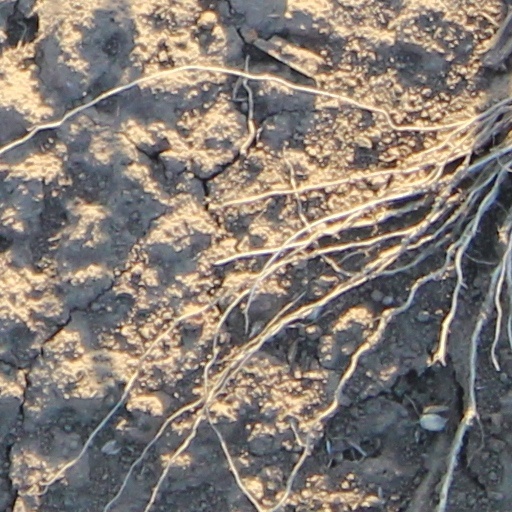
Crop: wheat